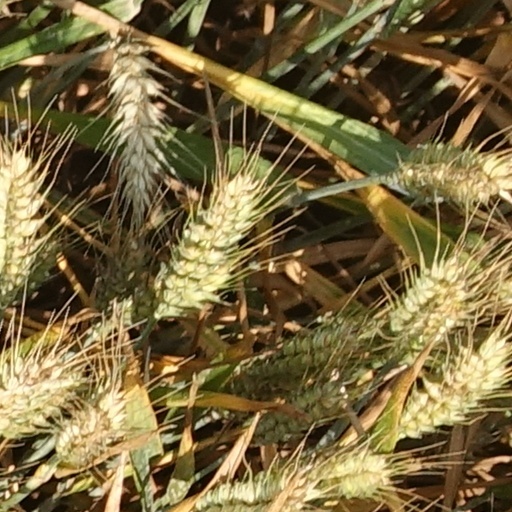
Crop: wheat